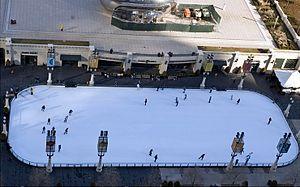
Le McCormick Tribune Plaza & Ice Rink ou simplement McCormick Tribune Plaza est une place polyvalente située au sein du Millennium Park, dans le secteur communautaire du Loop à Chicago. Elle se trouve sur l'AT&T Plaza, entre le Wrigley Square au nord, la Crown Fountain au sud, la Cloud Gate à l'est, et Michigan Avenue à l'ouest.